Sutton Court

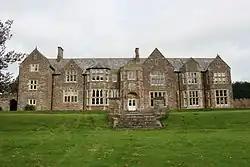
The rear façade remodelled by Thomas Henry Wyatt in 1858

Sutton Court is an English house remodelled by Thomas Henry Wyatt in the 1850s from a manor house built in the 15th and 16th centuries around a 14th-century fortified pele tower and surrounding buildings. The house has been designated as Grade II* listed building.